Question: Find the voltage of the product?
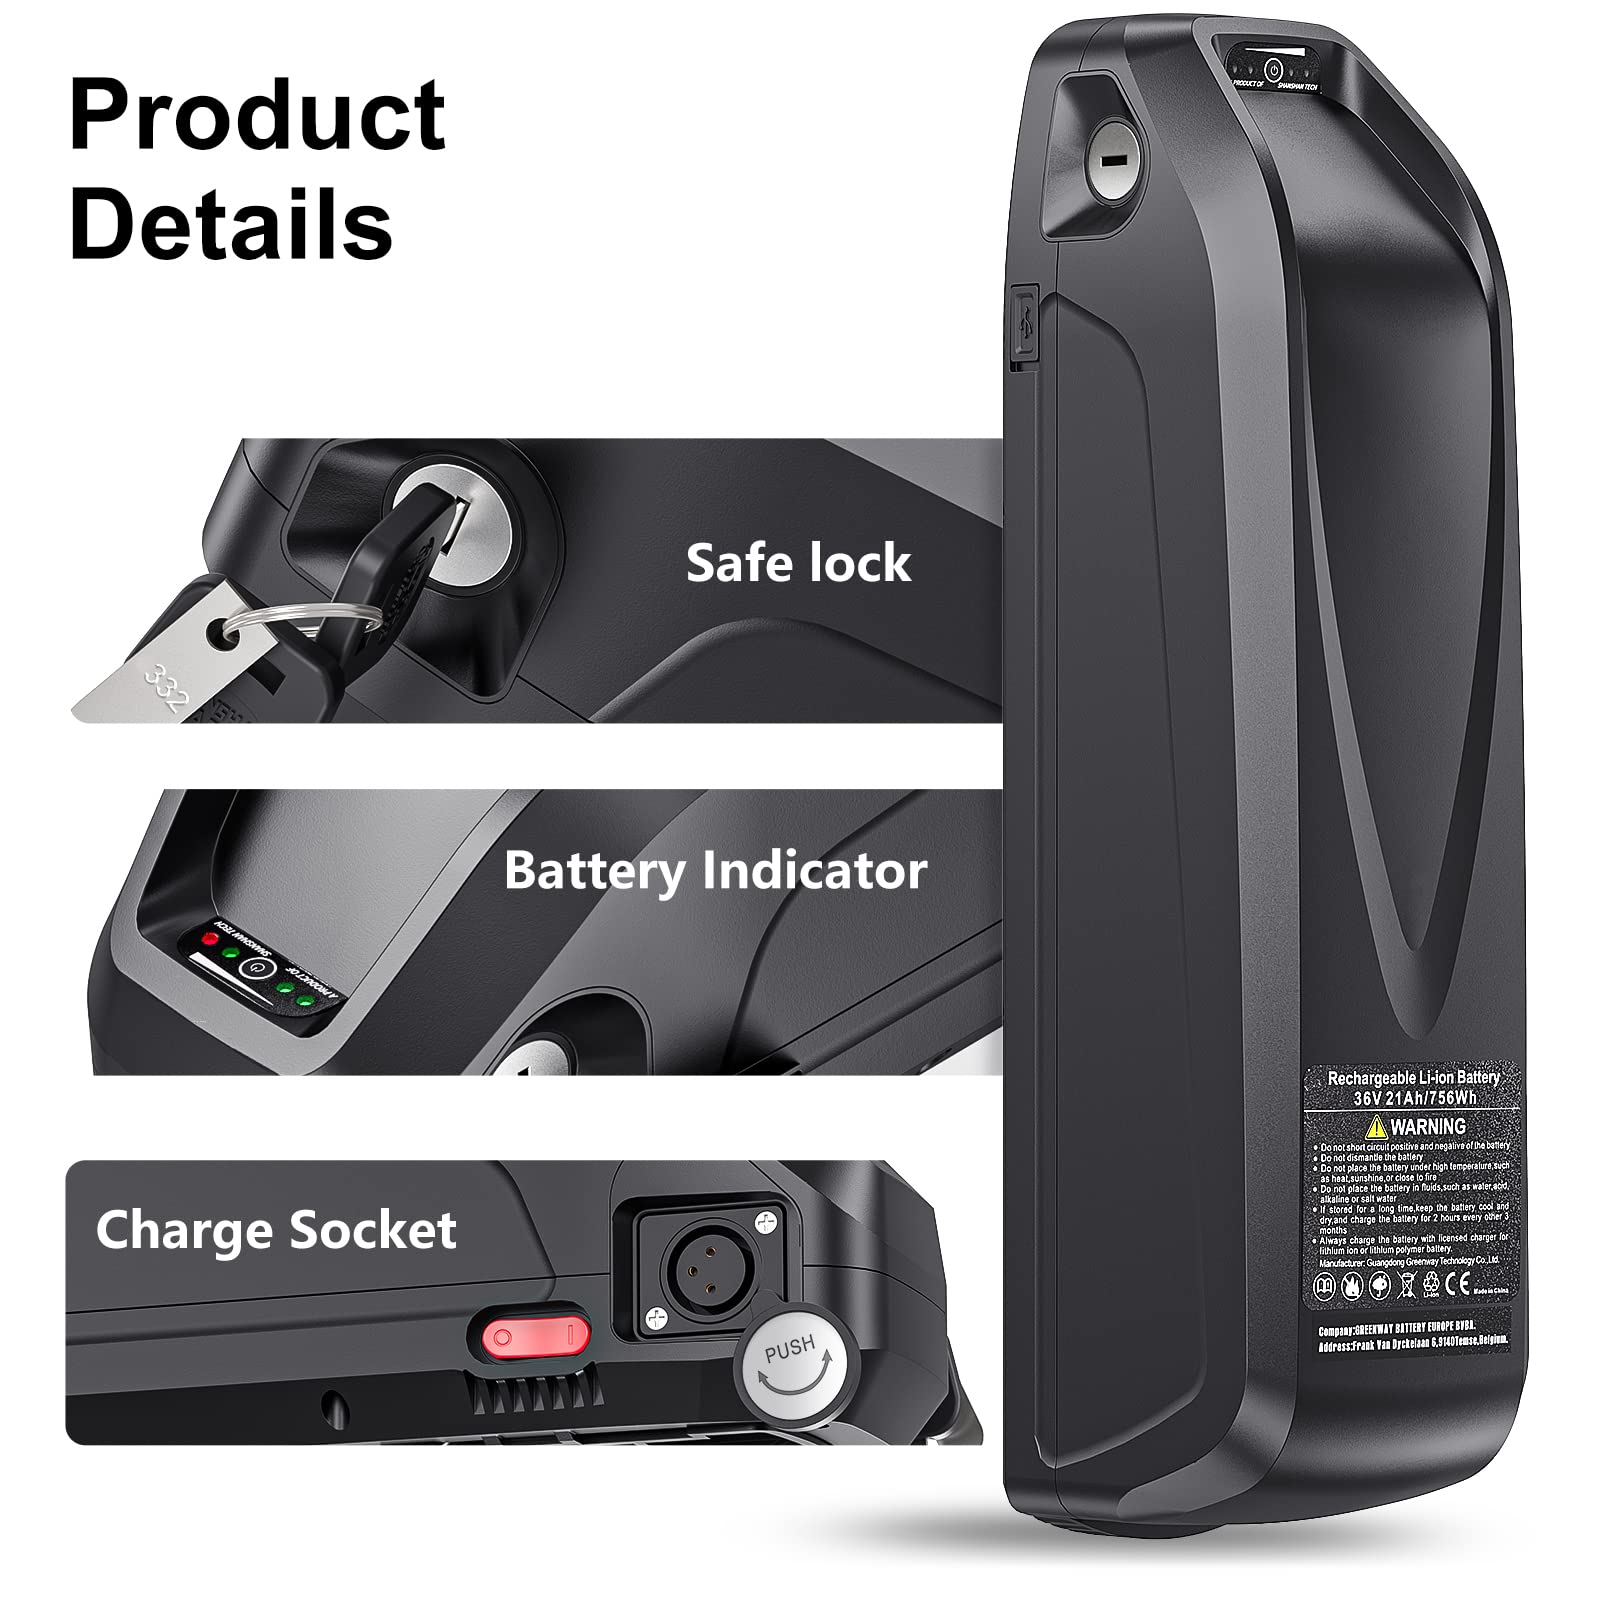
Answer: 36.0 volt